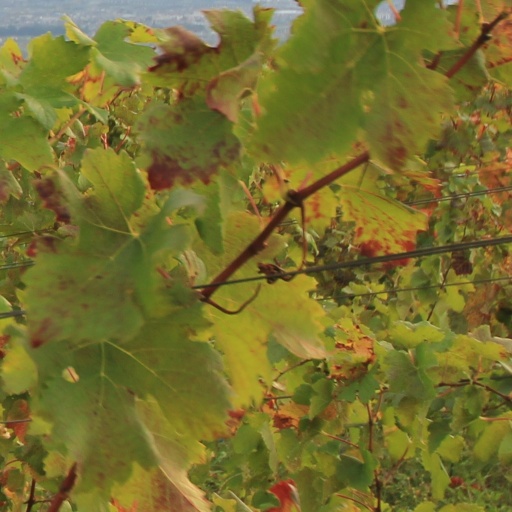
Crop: grape